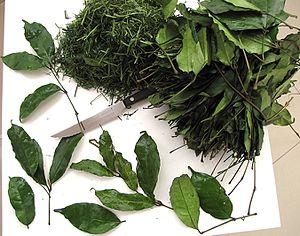
Le Gnetum africanum est une plante de la forêt tropicale du bassin du Congo, du genre Gnetum. La plante est également connue sous le nom de nkumu au Gabon, les noms d'okok ou eru dans la gastronomie camerounaise, de mfumbua ou koko dans la cuisine congolaise et centrafricaine ou encore afang au Nigeria.